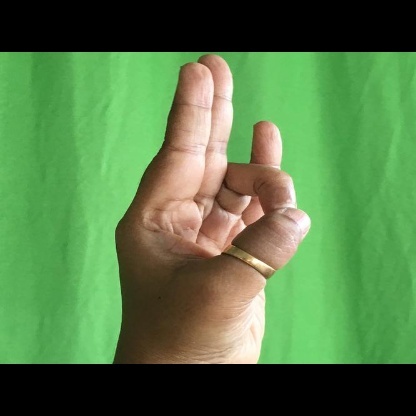
Mudra: Mayura